List of birds of Trinidad and Tobago

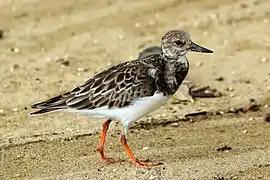
Ruddy turnstone, Tobago

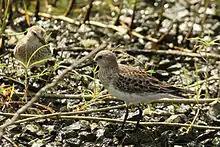
White-rumped sandpiper, Tobago

Scolopacidae is a large diverse family of small to medium-sized shorebirds including the sandpipers, curlews, godwits, shanks, tattlers, woodcocks, snipes, dowitchers, and phalaropes. The majority of these species eat small invertebrates picked out of the mud or soil. Variation in length of legs and bills enables multiple species to feed in the same habitat, particularly on the coast, without direct competition for food.